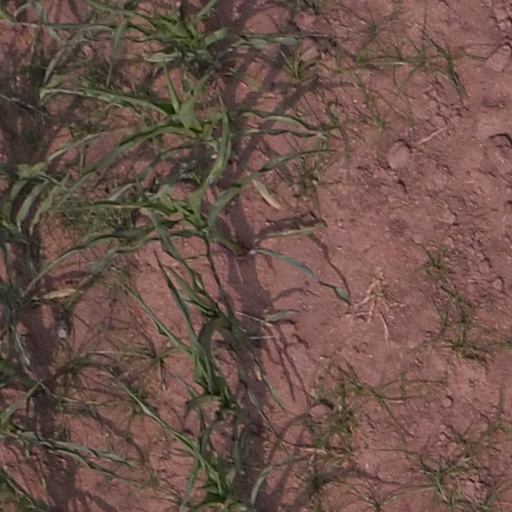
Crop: maize; corn